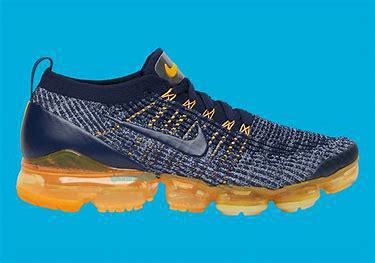
Brand: Nike
Model: Air Vapormax Flyknit 3